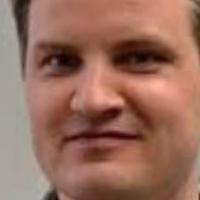
Age group: age 31-40